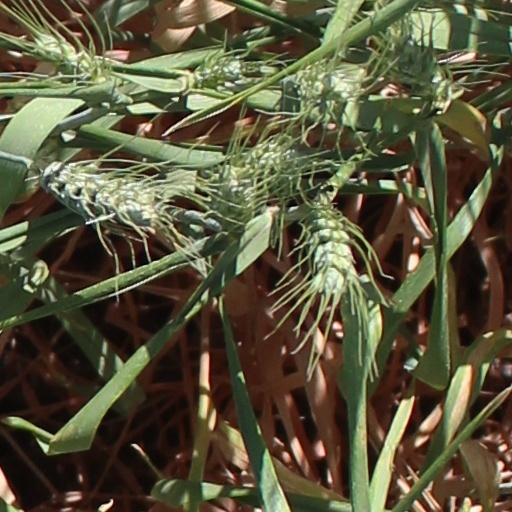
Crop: wheat